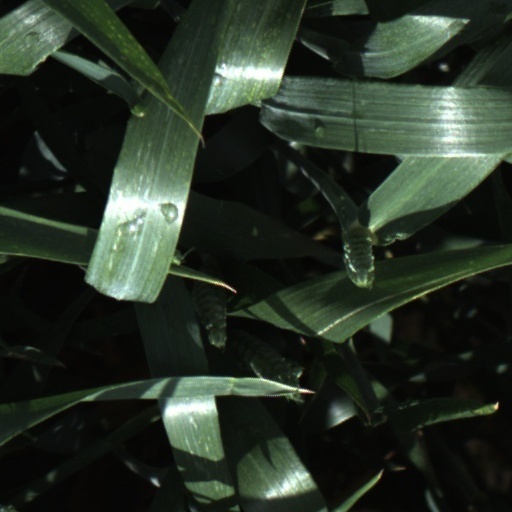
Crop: wheat